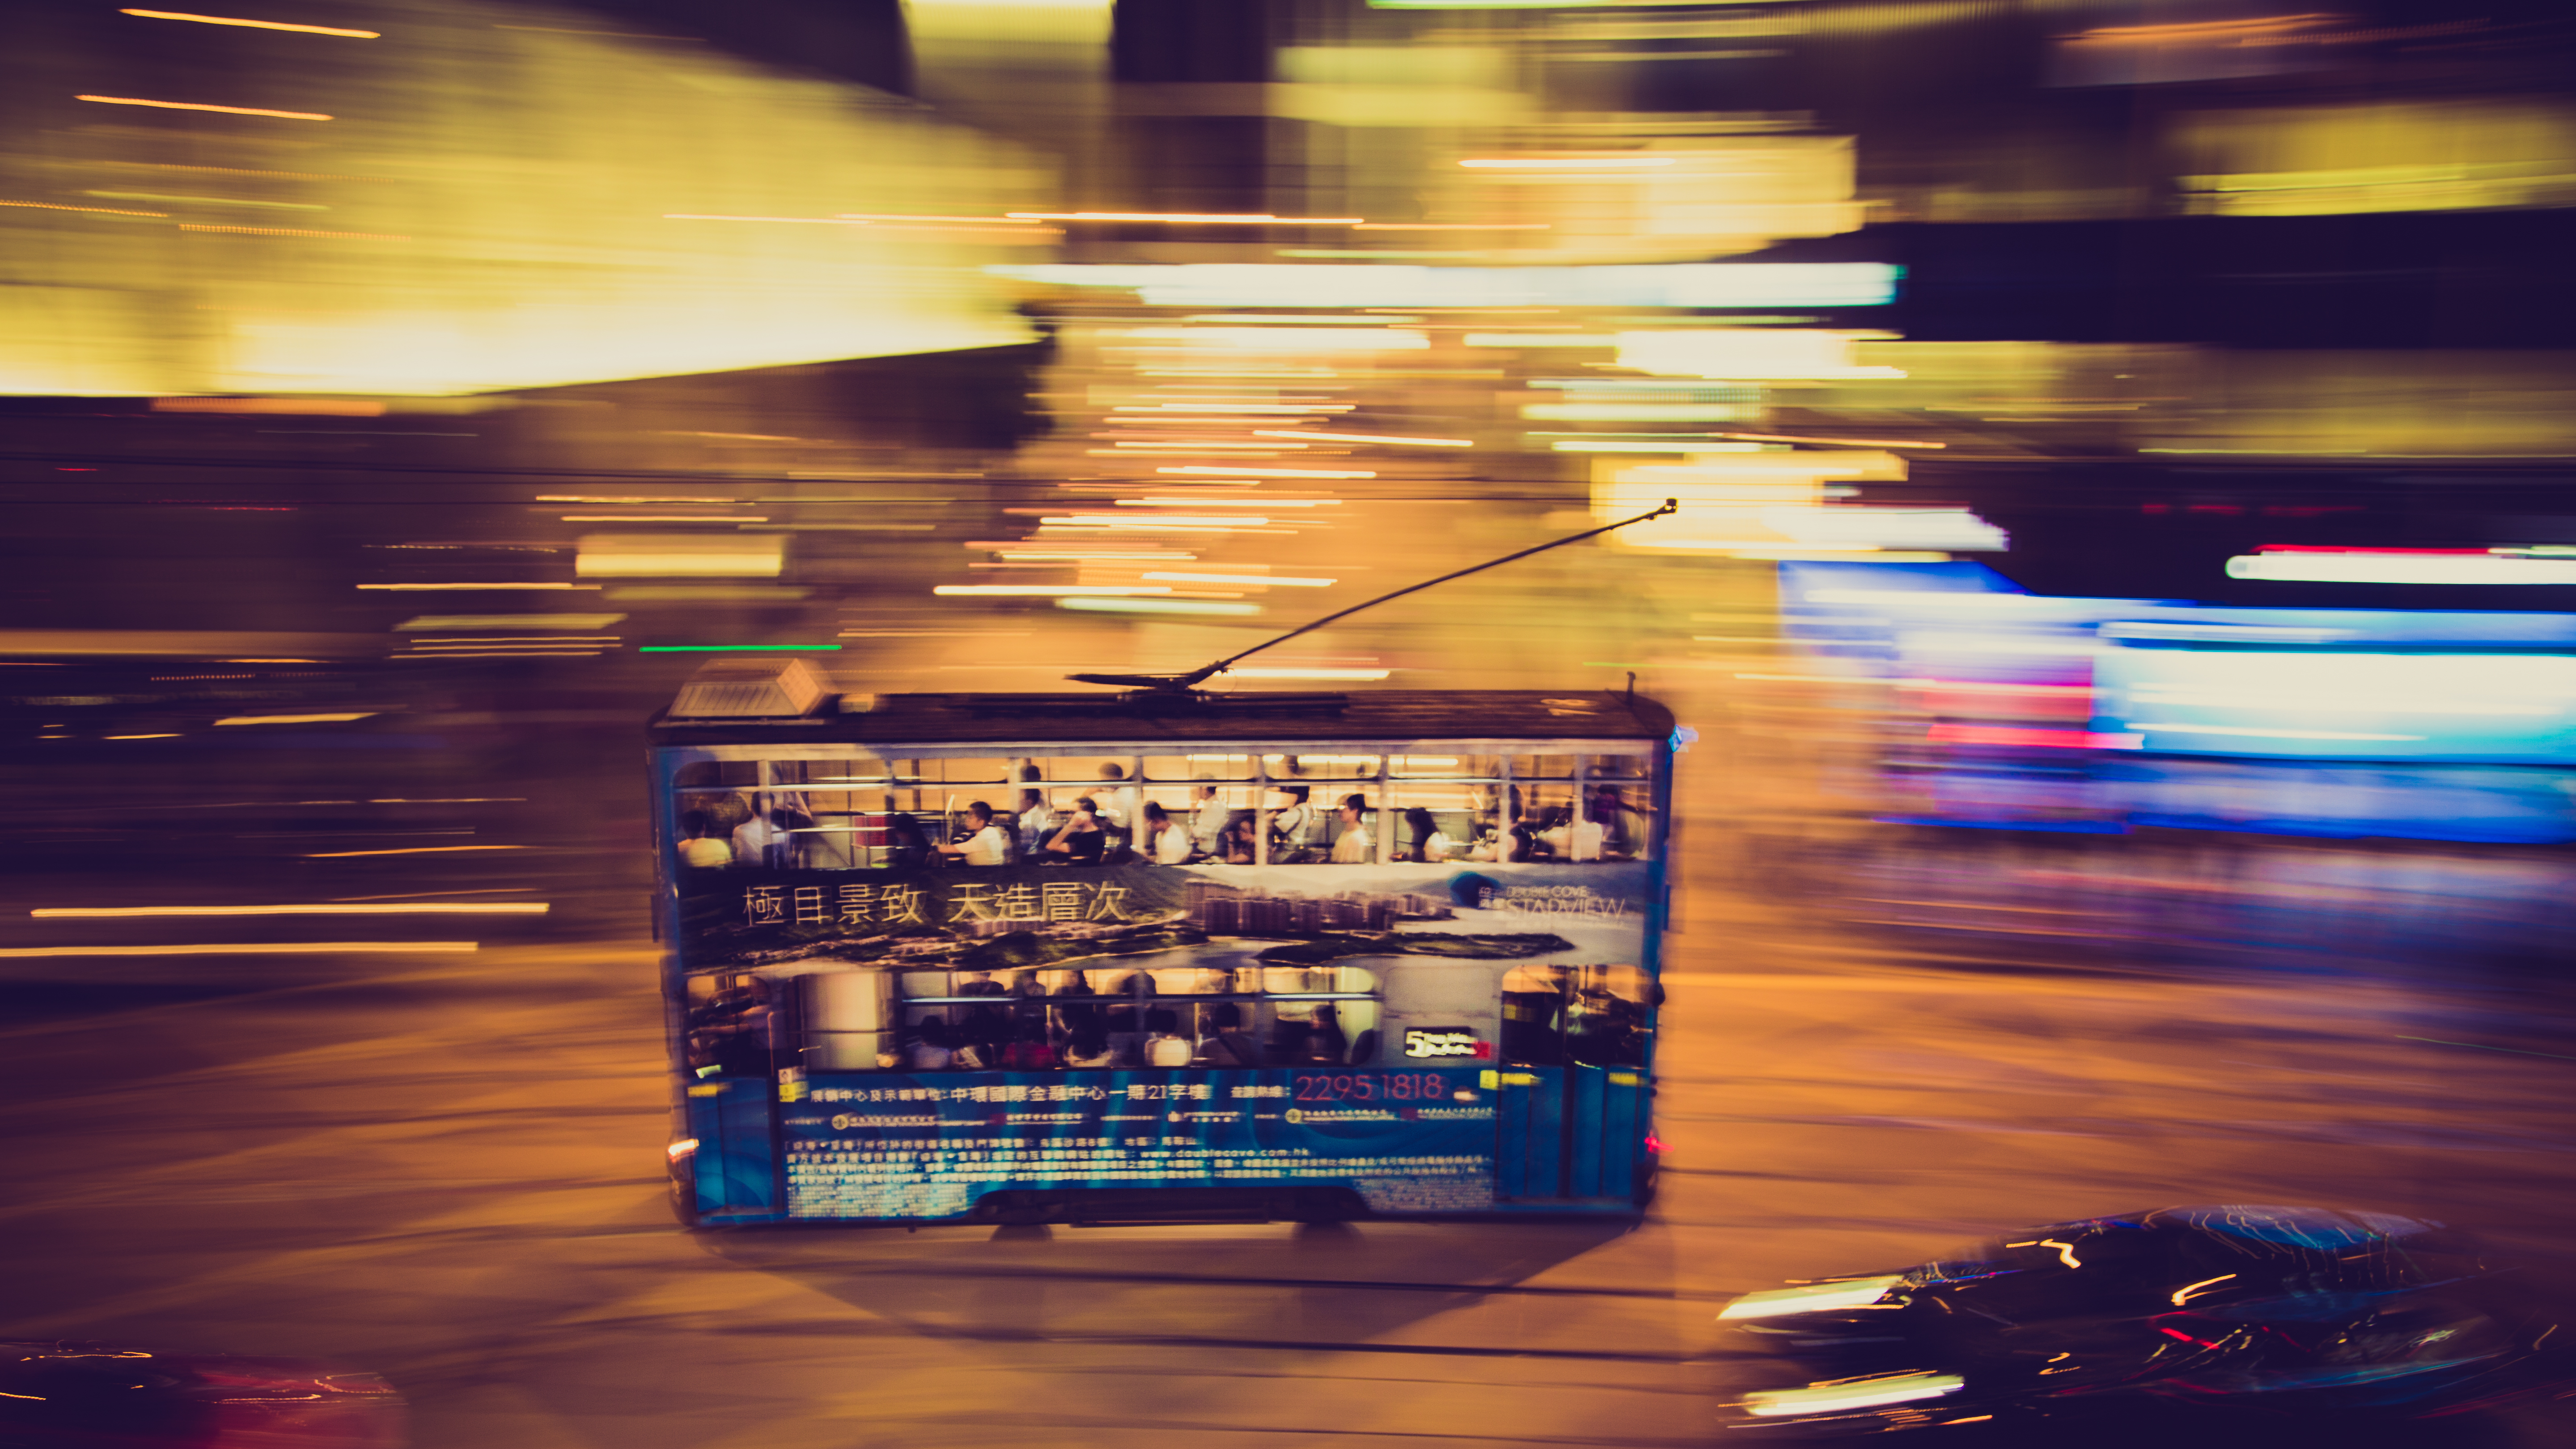
light, night, motion, tram, evening, reflection, color, move, shape